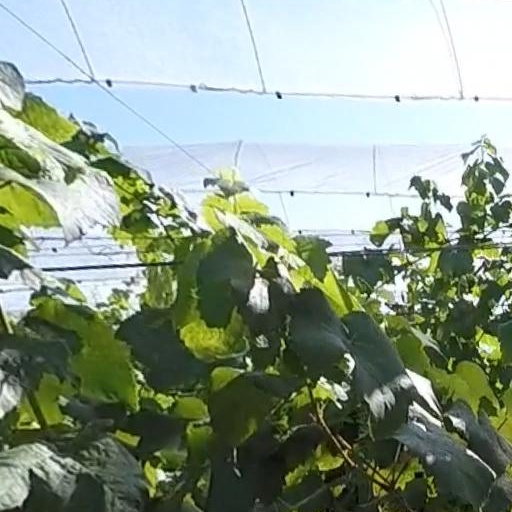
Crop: grape